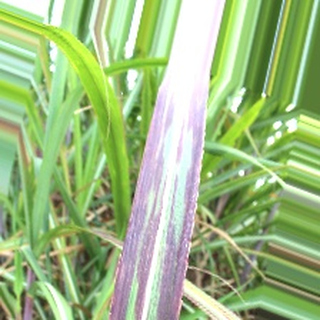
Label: sugarcane_bacterial_blight